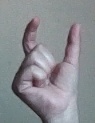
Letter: nun